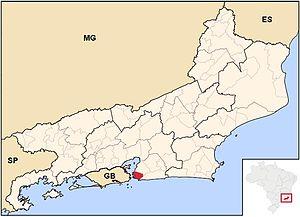
L'État de Rio de Janeiro est un des États fédérés du Brésil, situé à l'est de la région Sud-Est.